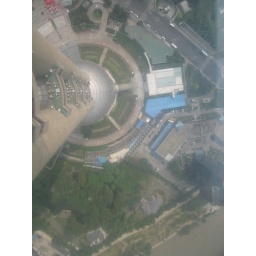
yet sit on a glass floor with this below me...